Svetlana Medvedeva

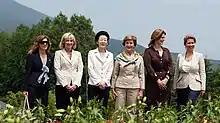
Svetlana Medvedeva at 34th G8 Summit

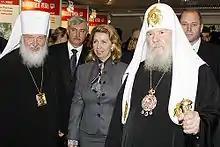
Svetlana Medvedeva with Patriarch Alexy II and Metropolitan Kirill.

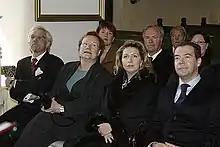
From right to left: Dmitry Medvedev, Svetlana Medvedeva, Finnish President Tarja Halonen and her husband Pentti Arajärvi at the Porvoo Cathedral in 2009

Medvedeva became First Lady when her husband, Dmitry Medvedev, took over as president following his victory in Russian Presidential elections on 7 May 2008. In the same year, Medvedeva headed the initiative for the institution of Family Day in Russia. Medvedeva has already caused something of a media frenzy, even though she shies away from photographers and rarely gives interviews. Medvedeva currently chairs the management council of multi-tier program "Spiritual and moral culture of younger generation of Russia" created with blessing of Alexy II of Moscow. In an interview, Medvedeva detailed her views on the interaction between the Russian Orthodox Church and the Government of Russia in promoting family policies. Medvedeva has taken up an anti-abortion cause in Russia's efforts to restrict abortion in 2011.